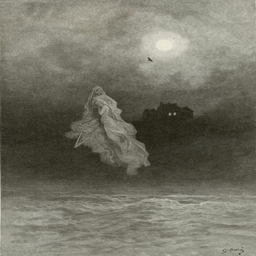
the raven by novelist , illustration by painting artist